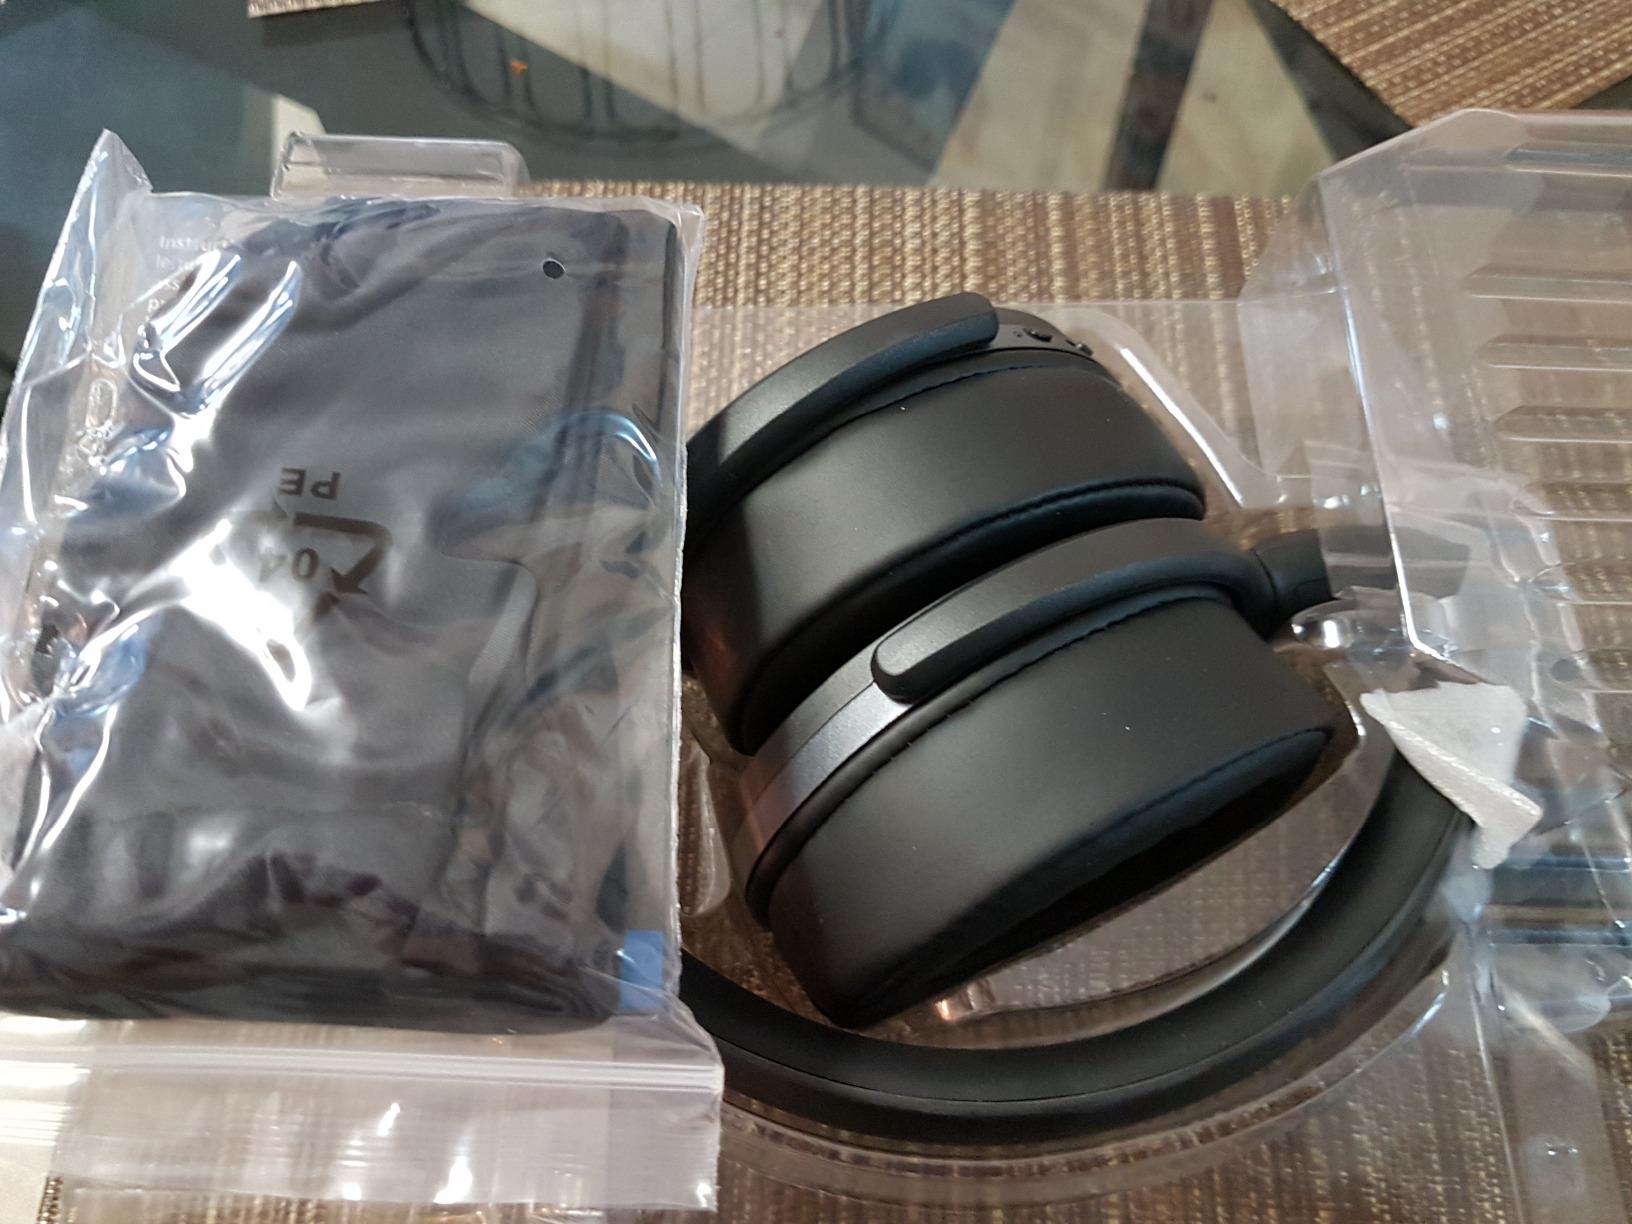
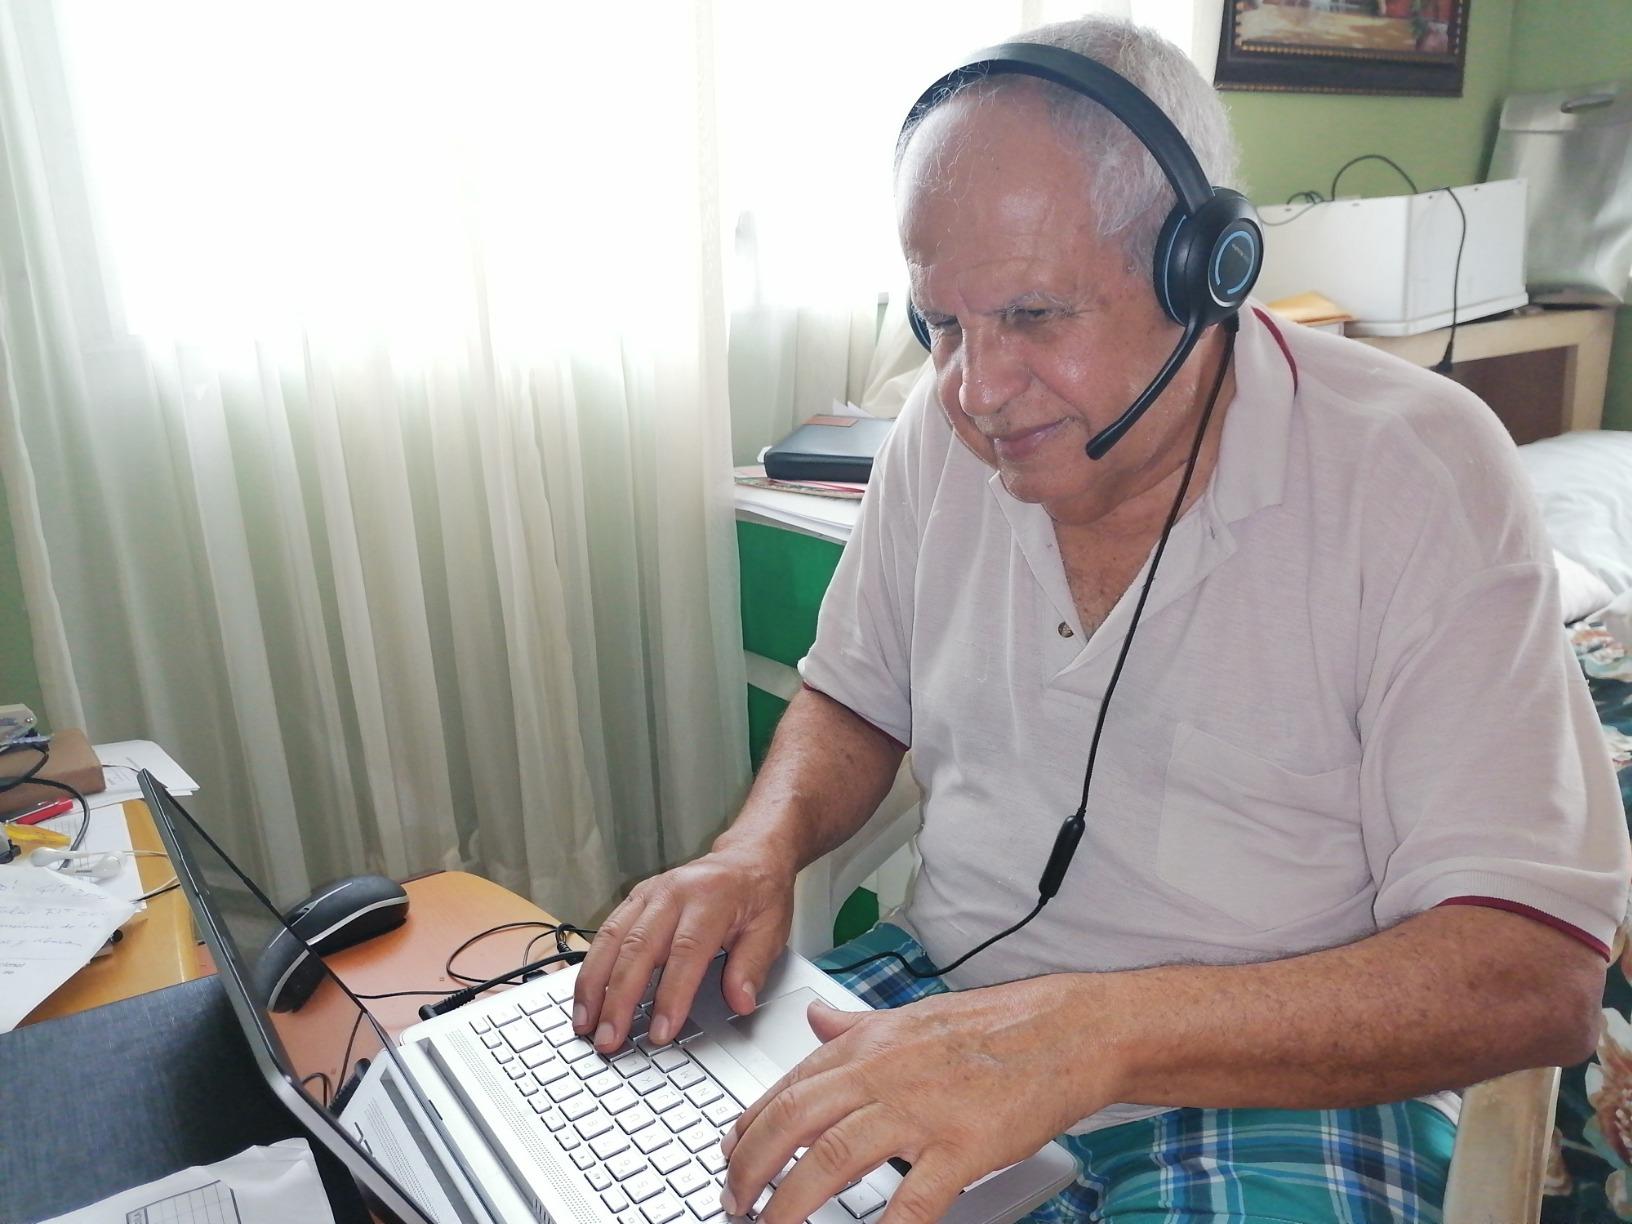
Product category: headphones
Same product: no